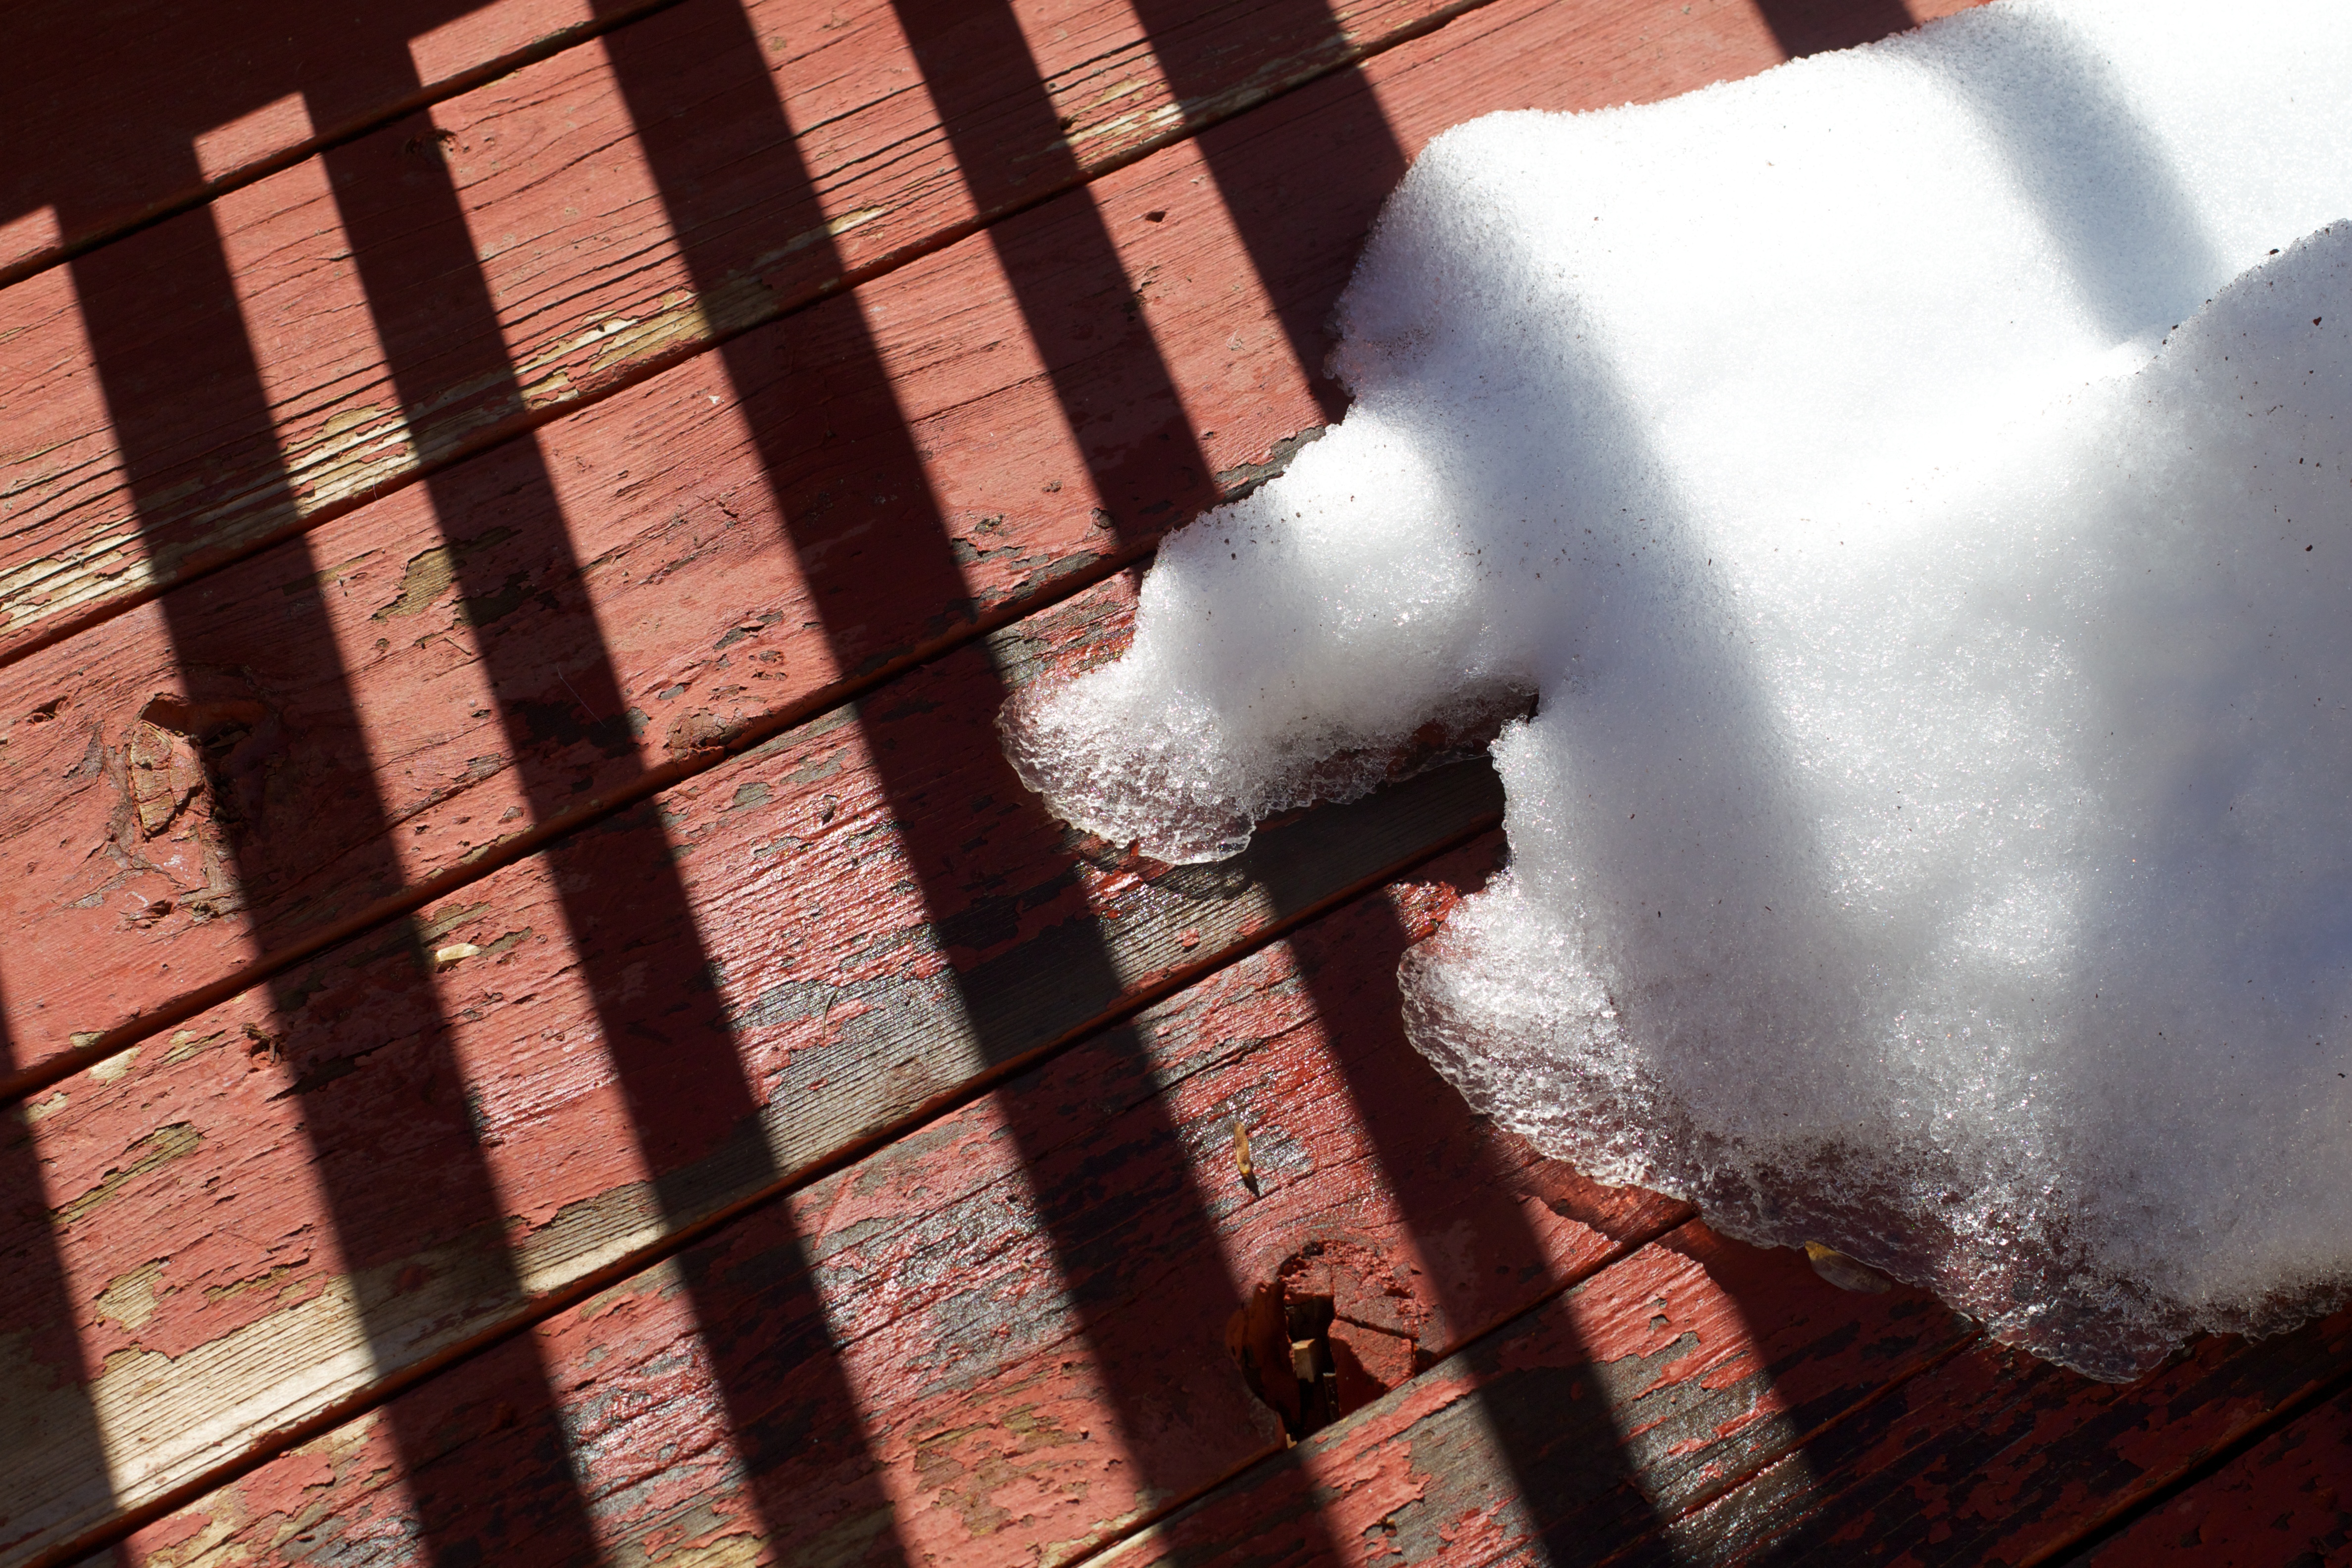
snow, white, wall, red, color, shadow, material, shape, 2011365, photocast